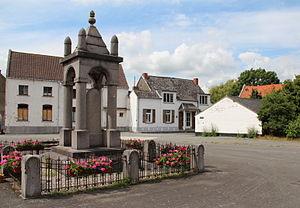
Bauffe (Belgique), Place de Bauffe - Le monument aux victimes de la première guerre mondiale.
Bauffe est une section de la commune belge de Lens, située en Région wallonne dans la province de Hainaut.